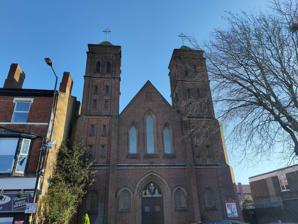
Building: St Peter's Roman Catholic Church, Bloxwich
Country: United Kingdom
Year built: 1869
Roman Catholic church in Bloxwich, West Midlands, England Church in West Midlands, England Saint Peter's, Bloxwich St Peters Roman Catholic Church, Bloxwich St Peter's Roman Catholic Church, Bloxwich front entrance 52°36′58″N 2°00′15″W / 52.616°N 2.0043°W / 52.616; -2.0043 Location Bloxwich , Metropolitan Borough of Walsall , West Midlands Country England Denomination Roman Catholic Website www .stpetersbloxwich .org .uk History Status Catholic Church Dedication St Peter Architecture Functional status Active Architect(s) Bucknall & Donnelly of Birmingham Architectural type Gothic style Style Early English Completed 1869 Administration Province Canterbury Diocese Birmingham Archdeaconry Birmingham Parish Bloxwich The towers of St Peter's Roman Catholic Church St Peter's Roman Catholic Church is a Roman Catholic church in the town of Bloxwich , West Midlands , England. It is an active catholic church in the centre of the town and is notable for its two twin towers. The church plays an active role in both the Roman Catholic community and wider community as a hub for worship, events and other functions. The back of the church with the towers and the tower of All Saints Church in background References